Til Barsip

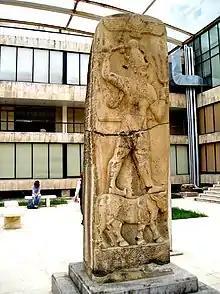
The Neo-Hittite Ahmar/Qubbah stele, discovered in the Euphrates just downriver from the site of Til Barsip. Dated circa 900 BC.

The tell was first excavated and examined by David George Hogarth, who proposed the identification as Til Barsip. Other than this research Hogarth was less interested with Tell Ahmar and Til Barsib and his only other discussion of the site is in a paper written in 1909 where it is only mentioned in name alone.